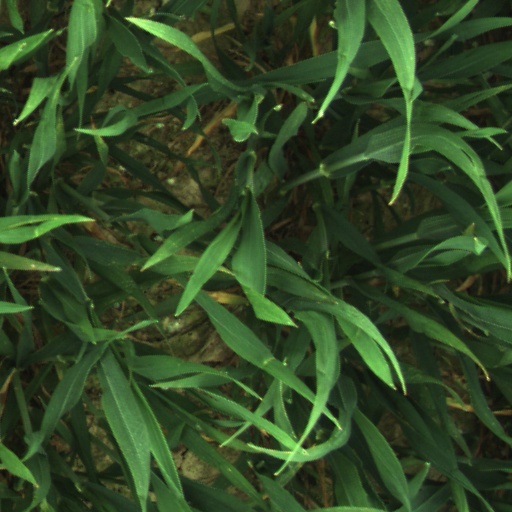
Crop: wheat